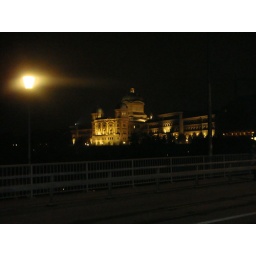
The Swiss Federal Palace from a bridge over the river Aare.